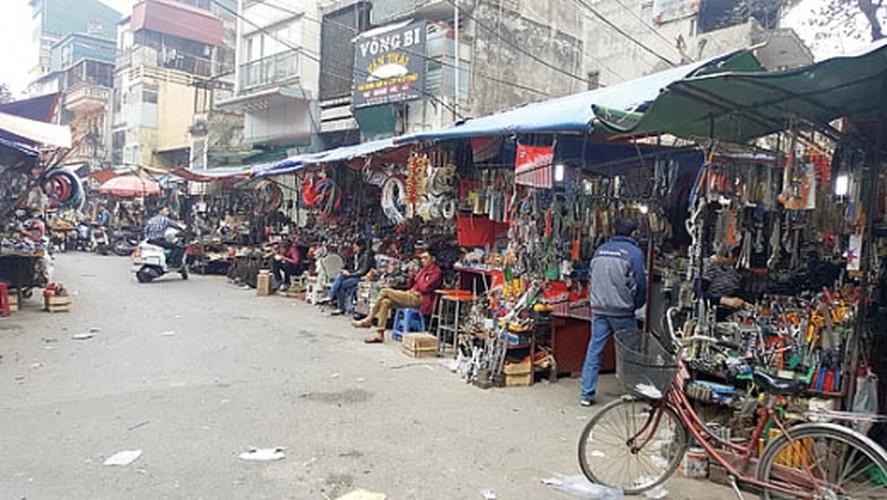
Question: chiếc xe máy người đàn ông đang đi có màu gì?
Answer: chiếc xe máy có màu trắng